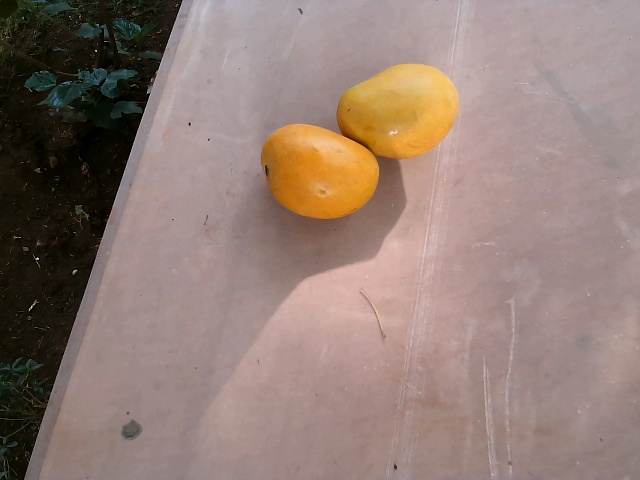
Label: Ripe_Mango